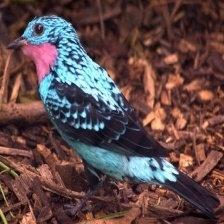
Species: SPANGLED COTINGA
Scientific name: COTINGA CAYANA